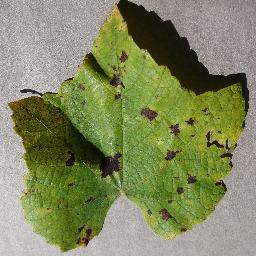
Label: Grape___Leaf_blight_(Isariopsis_Leaf_Spot)